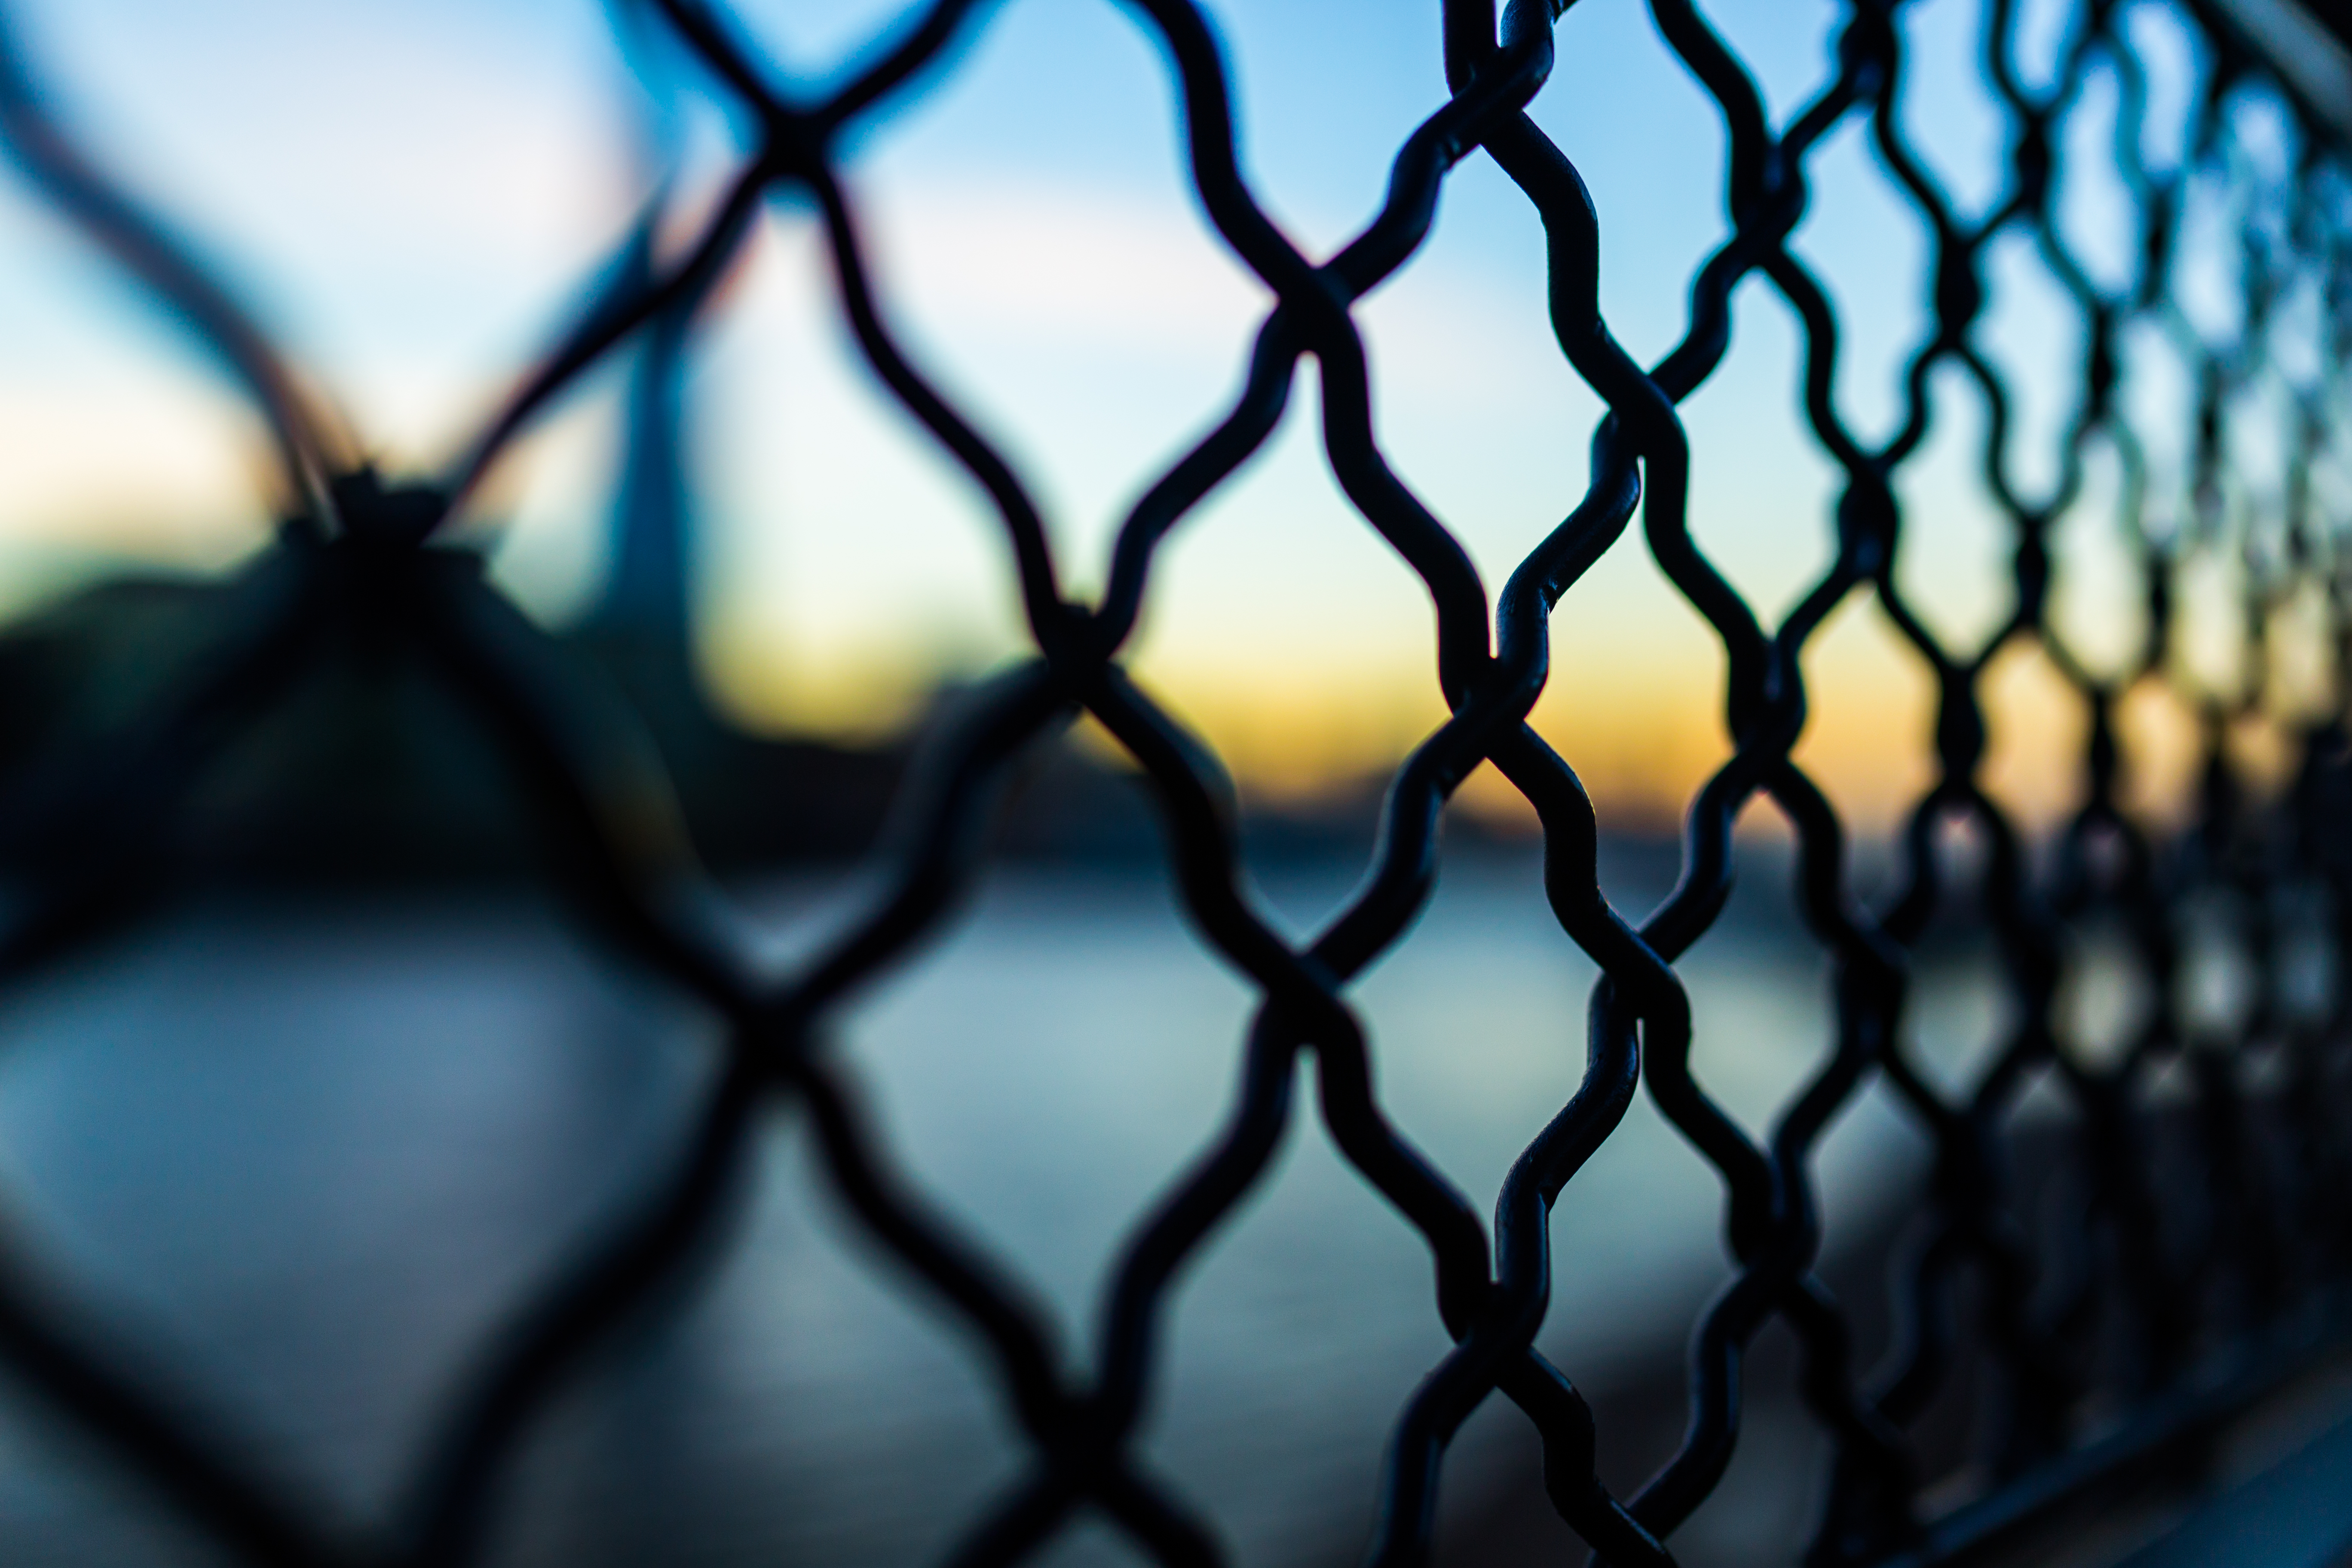
branch, light, fence, photography, sunlight, leaf, flower, window, glass, line, green, reflection, color, macro, darkness, blue, circle, close up, symmetry, shape, wire mesh, macro photography, computer wallpaper